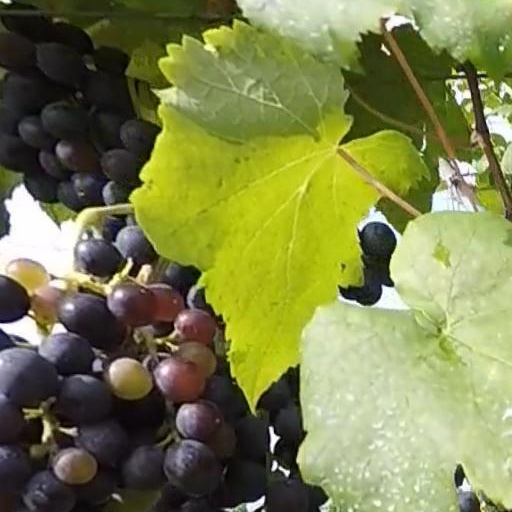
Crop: grape